Robert Crawford (psychiatrist)

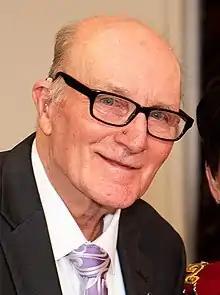
Crawford in 2019

Robert John Mackay Crawford (30 May 1941 – 4 August 2021) was a British-born New Zealand doctor who specialised in the treatment of alcoholism and addictions. He was medical superintendent of Queen Mary Hospital in Hanmer Springs from 1976 to 1991 and an advocate for residential treatment for addictions.